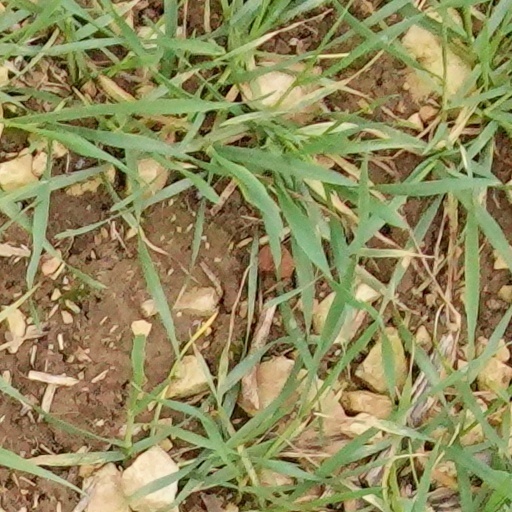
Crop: wheat